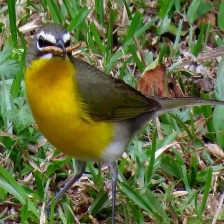
Species: YELLOW BREASTED CHAT
Scientific name: ICTERIA VIRENS